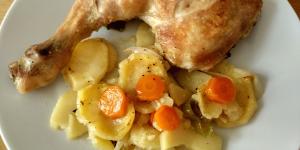
pollo al horno con patatas y cebolla